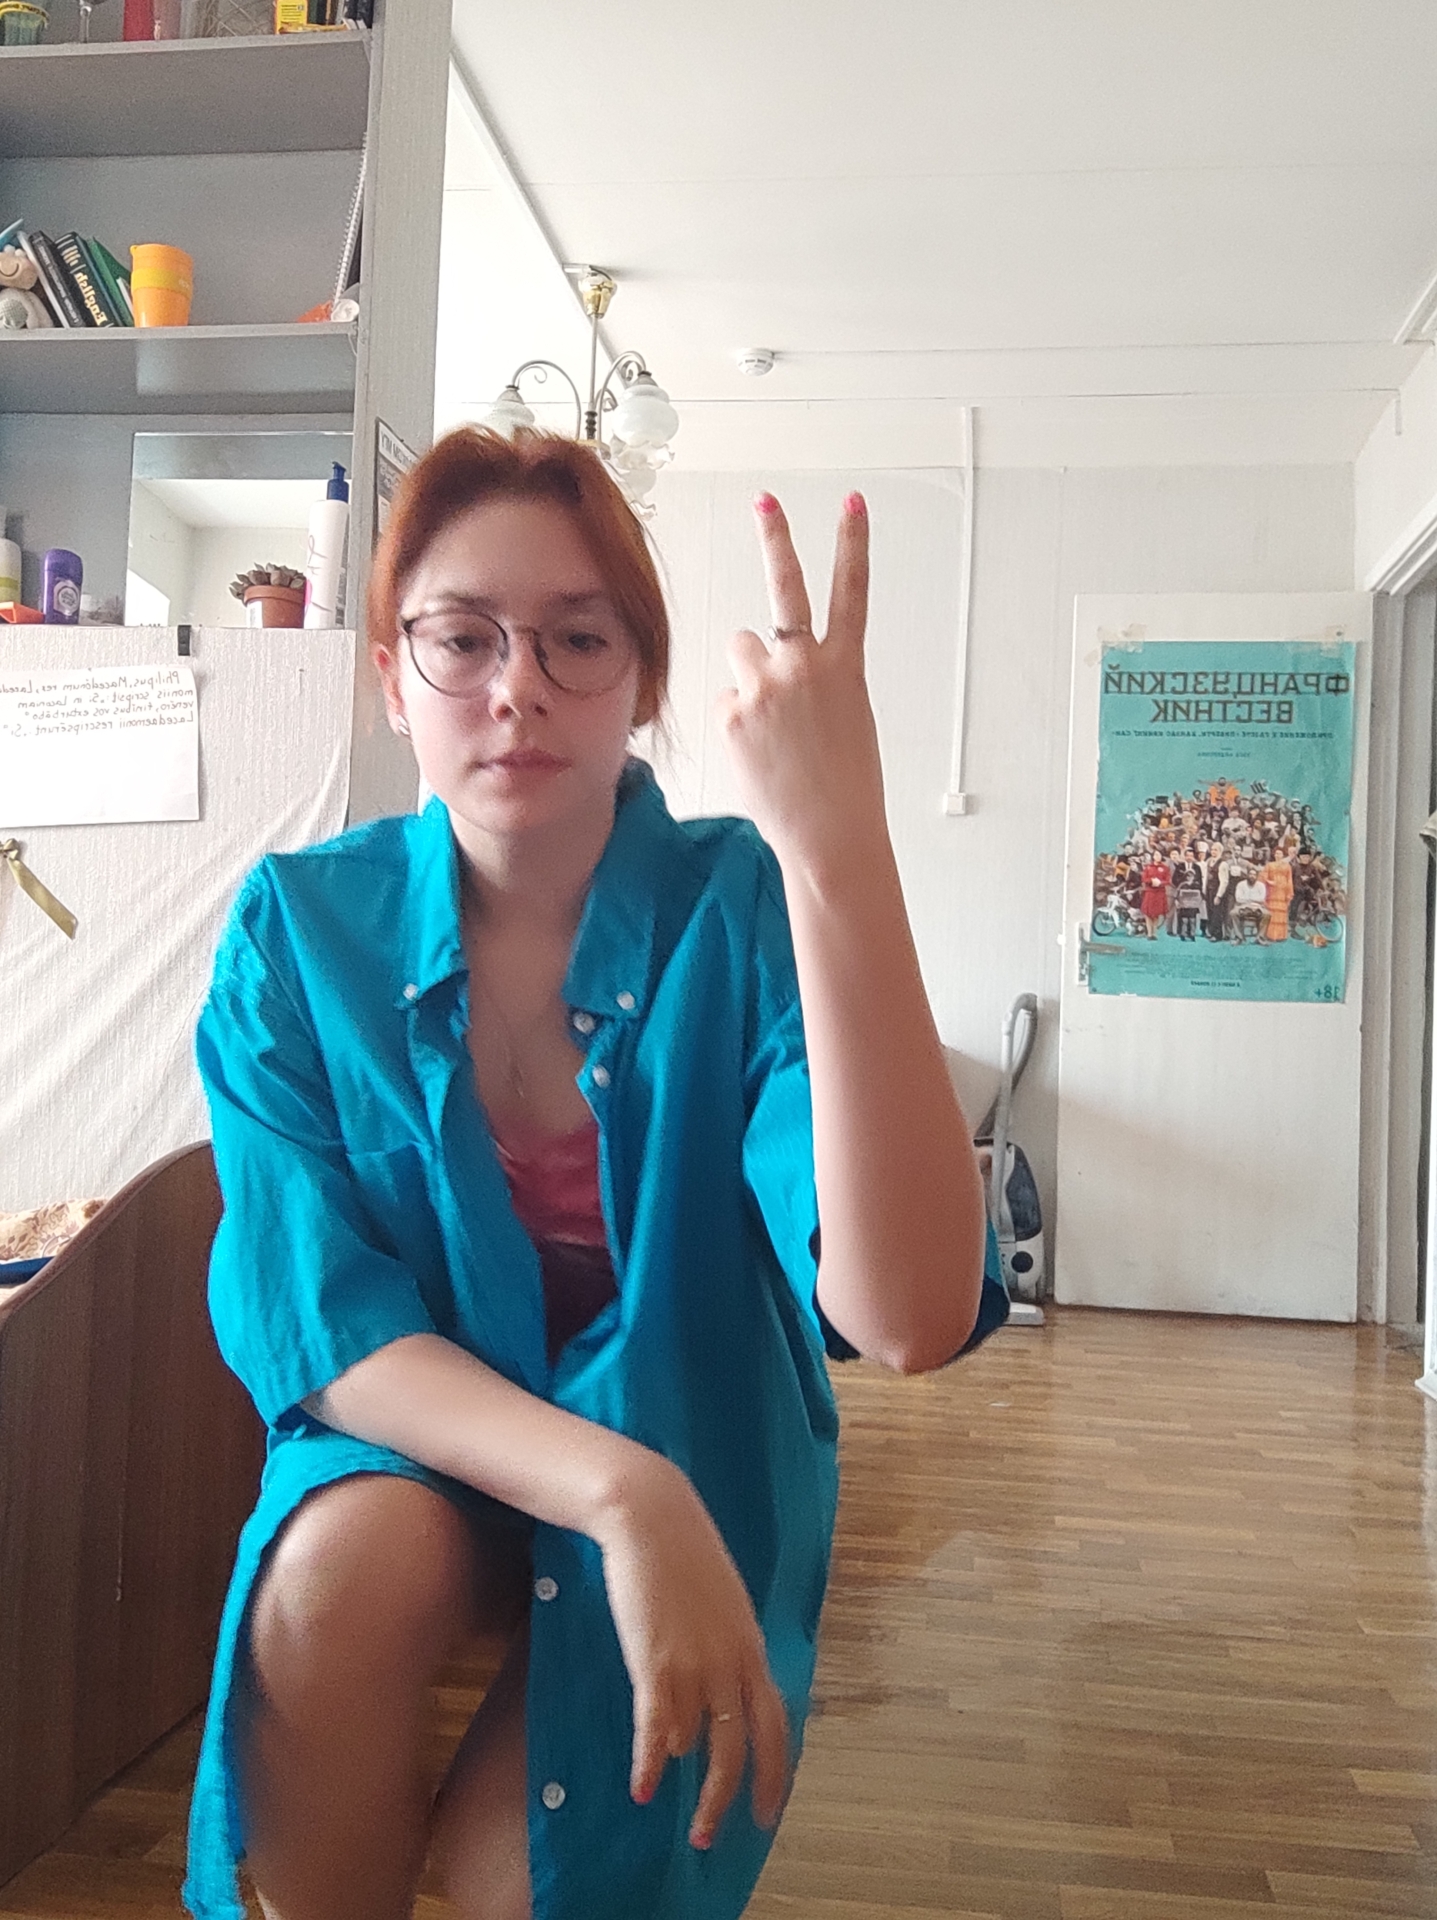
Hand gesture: peace_inverted